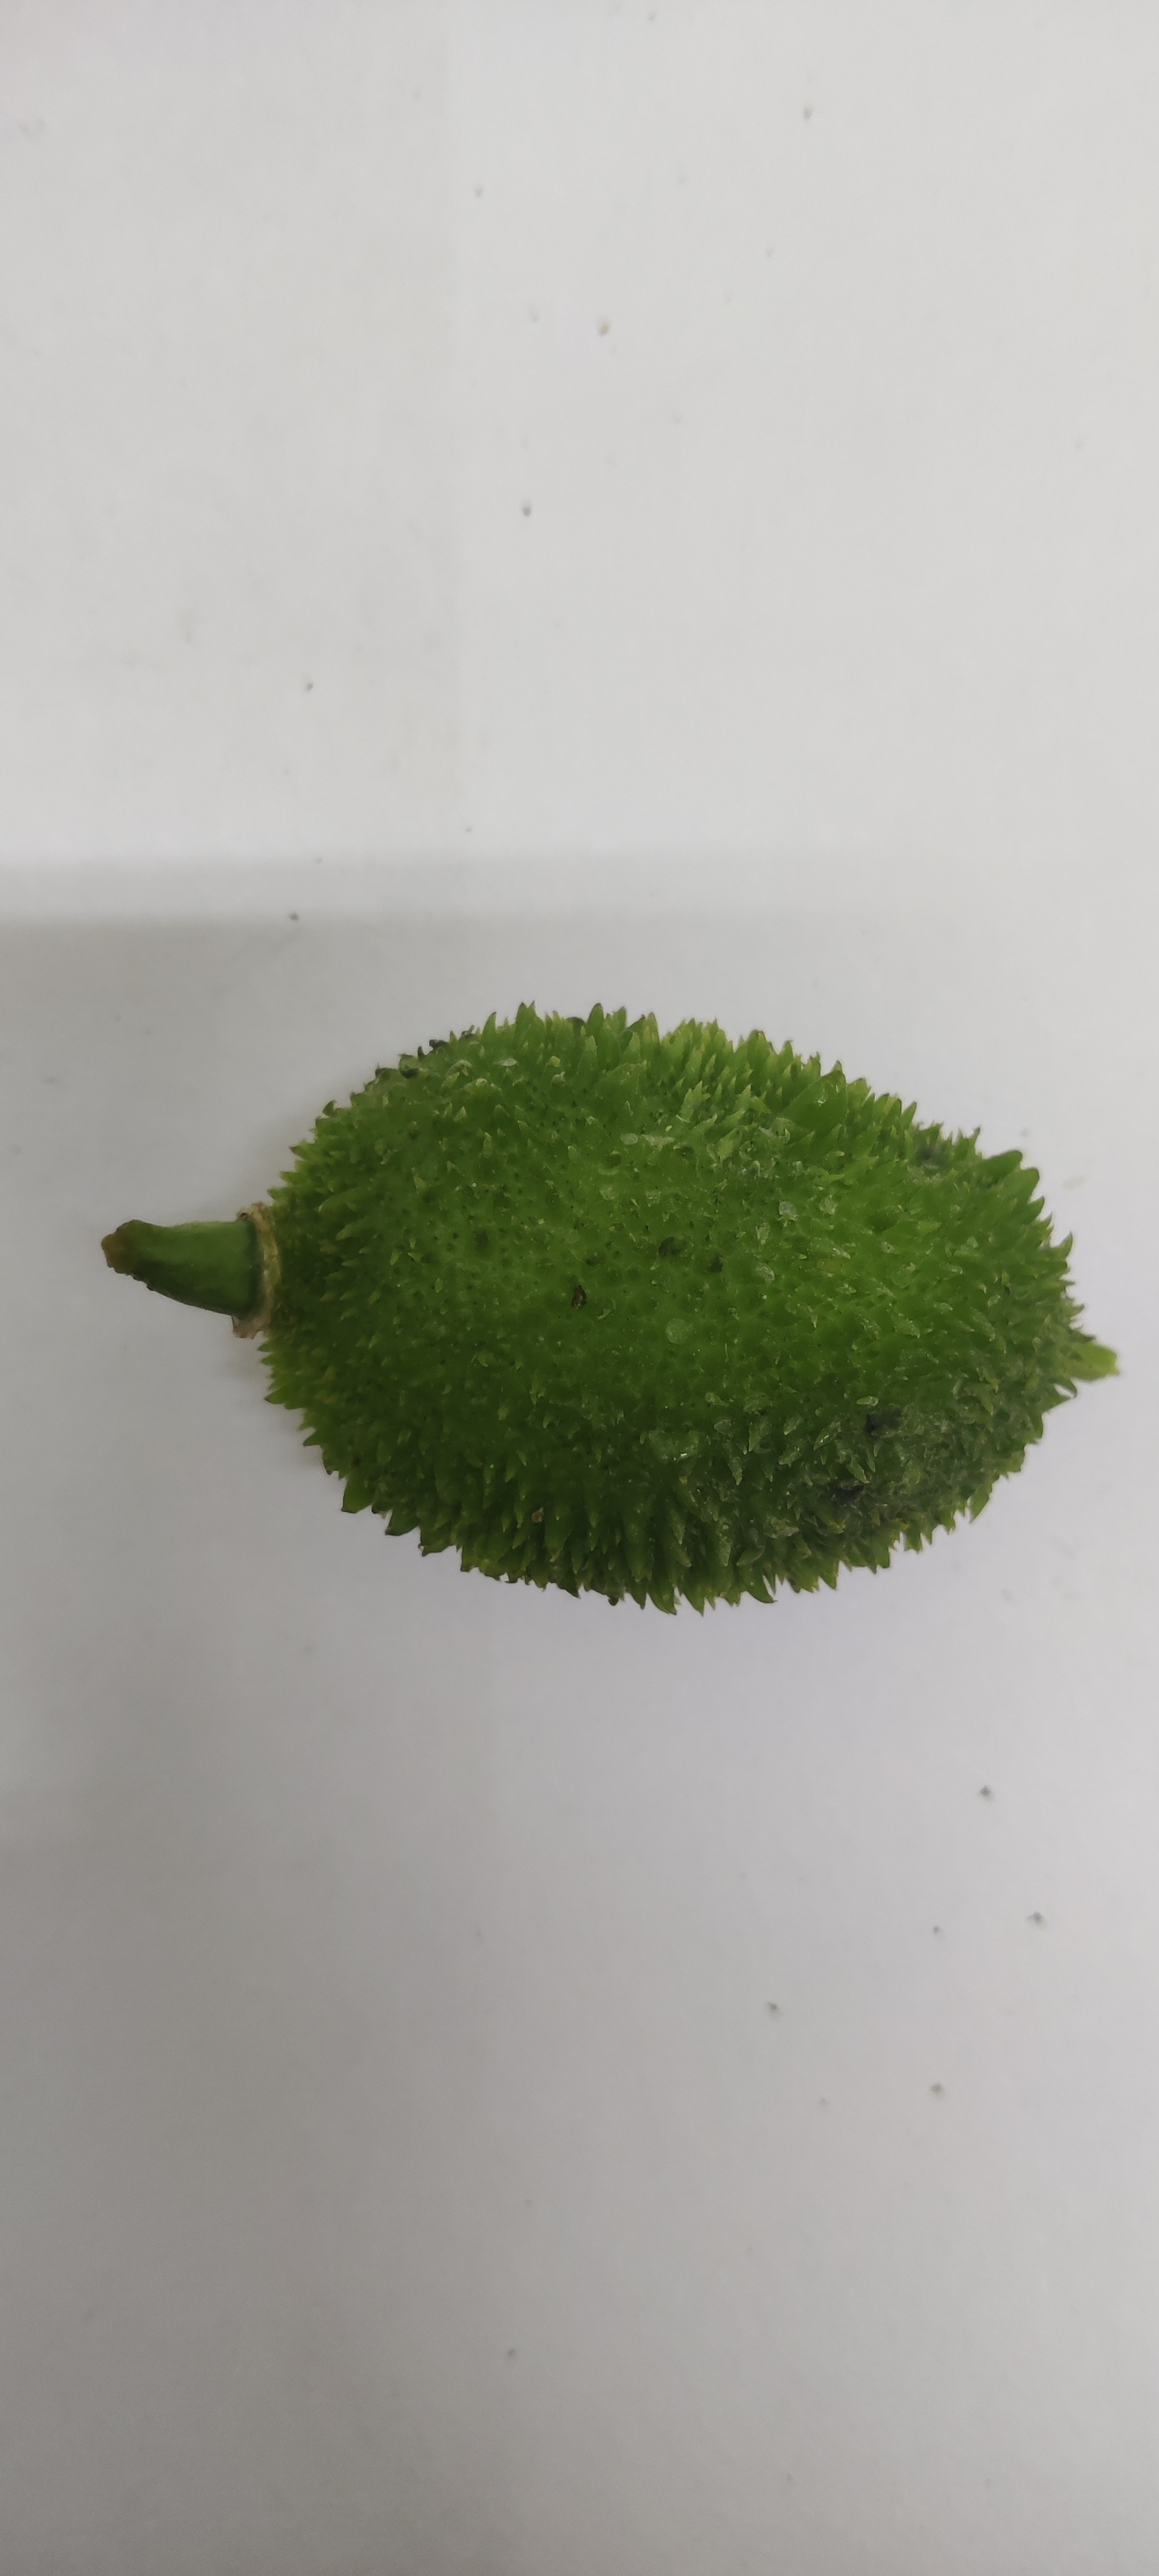
Crop: Spiny Gourd
Condition: Fresh